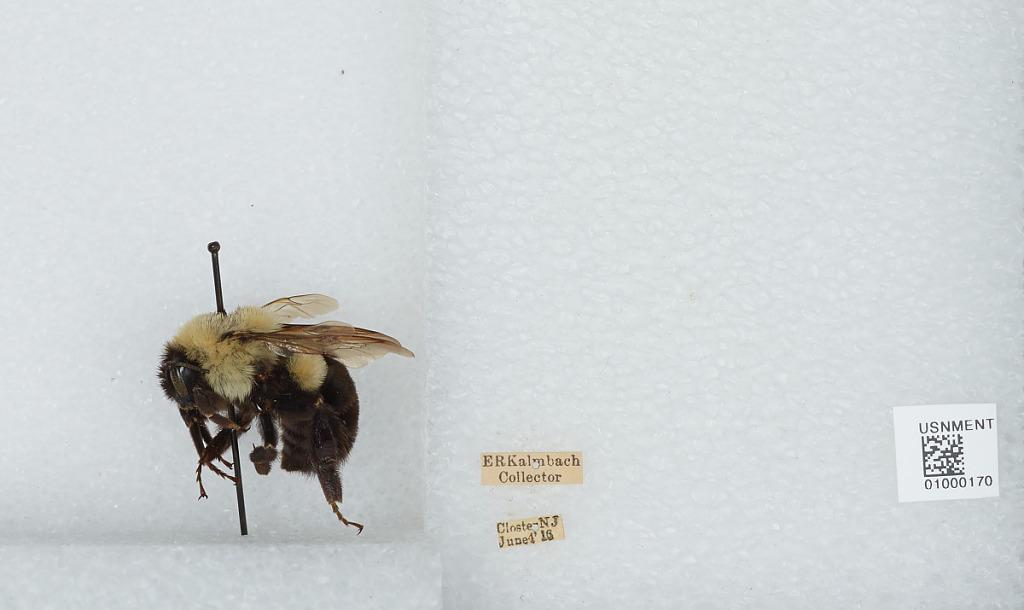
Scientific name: Bombus (Pyrobombus) impatiens Cresson
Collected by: E. Kalmbach
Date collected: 1916-6-4
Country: United States
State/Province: New Jersey
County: Bergen
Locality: Closter
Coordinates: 40.9728, -73.9603